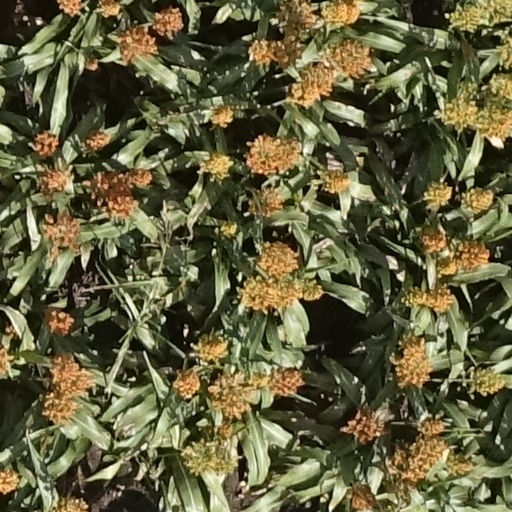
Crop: sorghum